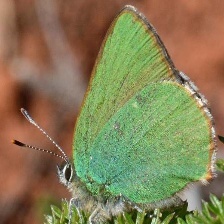
Species: GREEN HAIRSTREAK
Butterfly family (ImageNet category): lycaenid_butterfly